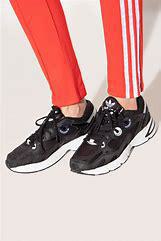
Brand: Adidas
Model: Astir